United States labor law

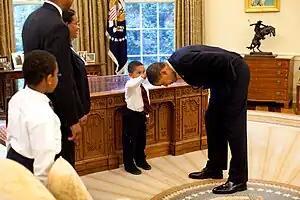
A constitutional right to equality, based on the Equal Protection Clauses of the Fifth and Fourteenth Amendments has been disputed. 125 years after Harlan J wrote his famous dissent that all social institutions should be bound to equal rights, Barack Obama won election for President.

Once collective agreements have been signed, they are legally enforceable, often through arbitration, and ultimately in federal court. Federal law must be applied for national uniformity, so state courts must apply federal law when asked to deal with collective agreements or the dispute can be removed to federal court. Usually, collective agreements include provisions for sending grievances of employees or disputes to binding arbitration, governed by the Federal Arbitration Act of 1925. For example, in "United Steelworkers v. Warrior & Gulf Navigation Co" a group of employees at a steel transportation works in Chickasaw, Alabama, requested the corporation go to arbitration over layoffs and outsourcing of 19 staff on lower pay to do the same jobs. The United Steelworkers had a collective agreement which contained a provision for arbitration. Douglas J held that any doubts about whether the agreement allowed the issue to go to arbitration "should be resolved in favor of coverage." An arbitrator's award is entitled to judicial enforcement so long as its essence is from the collective agreement. Courts can decline to enforce an agreement based on public policy, but this is different from "general considerations of supposed public interests". But while federal policy had encouraged arbitration where unions and employers had made agreements, the Supreme Court drew a clear distinction for arbitration over individual statutory rights. In "Alexander v. Gardner-Denver Co." an employee claimed he was unjustly terminated, and suffered unlawful race discrimination under the Civil Rights Act of 1964. The Supreme Court held that he was entitled to pursue remedies both through arbitration and the public courts, which could re-evaluate the claim whatever the arbitrator had decided. But then, in 2009 in "14 Penn Plaza LLC v. Pyett" Thomas J announced with four other judges that apparently "[n]othing in the law suggests a distinction between the status of arbitration agreements signed by an individual employee and those agreed to by a union representative." This meant that a group of employees were denied the right to go to a public court under the Age Discrimination in Employment Act of 1967, and instead potentially be heard only by arbitrators their employer selected. Stevens J and Souter J, joined by Ginsburg J, Breyer J dissented, pointing out that rights cannot be waived even by collective bargaining. An Arbitration Fairness Act of 2011 has been proposed to reverse this, urging that "employees have little or no meaningful choice whether to submit their claims to arbitration". It remains unclear why NLRA 1935 §1, recognizing workers' "inequality of bargaining power" was not considered relevant to ensure that collective bargaining can only improve upon rights, rather than take them away. To address further perceived defects of the NLRA 1935 and the Supreme Court's interpretations, major proposed reforms have included the Labor Reform Act of 1977, the Workplace Democracy Act of 1999, and the Employee Free Choice Act of 2009. All focus on speeding the election procedure for union recognition, speeding hearings for unfair labor practices, and improving remedies within the existing structure of labor relations.